David Teague (footballer)

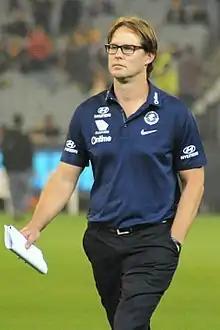
Teague with Carlton in April 2018

David Teague (born 5 May 1981) is a former professional Australian rules footballer who played for North Melbourne and Carlton in the Australian Football League and was the senior coach of the Carlton Football Club, from 2019 to 2021. Teague was an assistant coach with the Richmond Football Club, from 2022 to 2024.